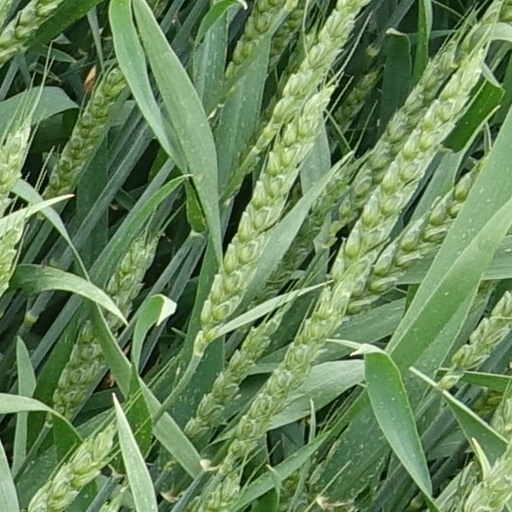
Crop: wheat